Premier Hazard

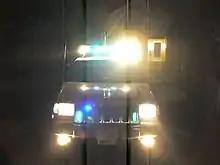
Vehicle with lightbar

Premier Hazard is a manufacturer of emergency vehicle warning equipment, based in Bridlington, East Riding of Yorkshire, England.